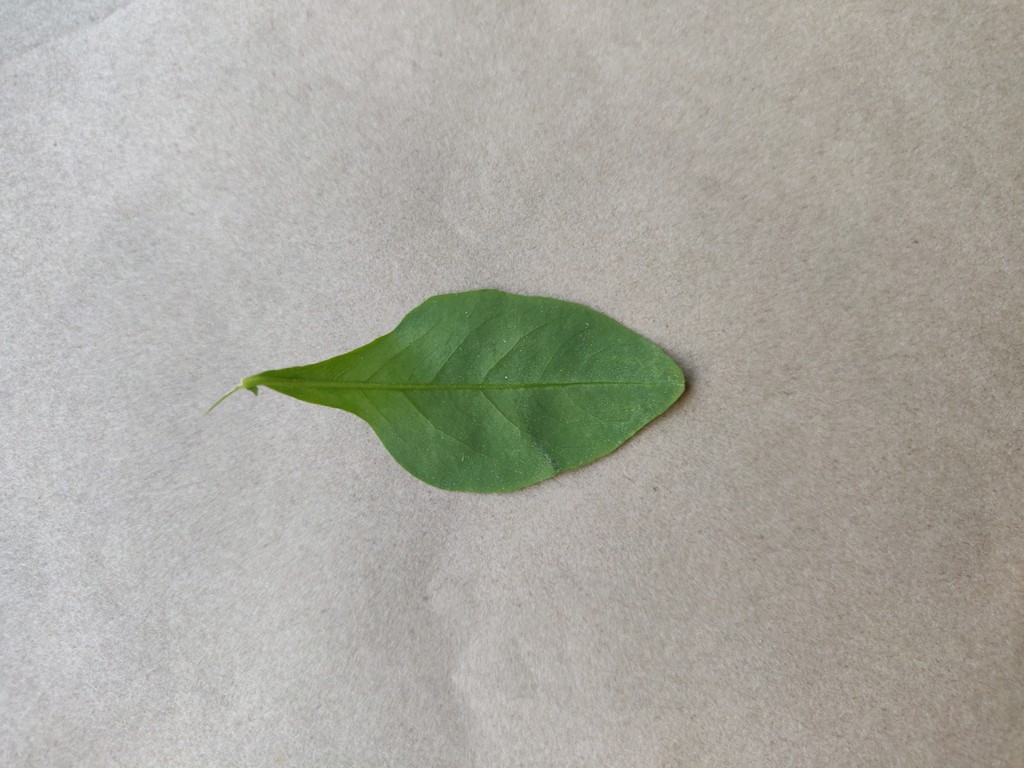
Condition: Healthy
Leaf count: single
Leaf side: back